Martinlaakso

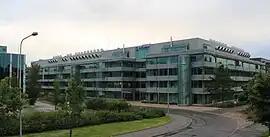
The headquarters of Pöyry

The area around the Vantaankoski railway station acts as business park land, with several companies' headquarters situated there. These include the Pöyry consultation firm and the Murata Electronics (formerly VTI Technologies) microelectromechanical engineering firm.